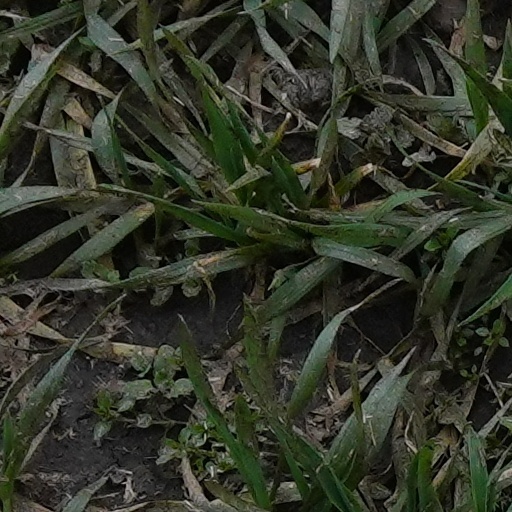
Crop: wheat